Kathryn Starkey

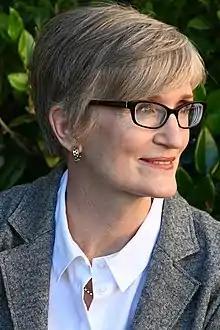
Kathryn Starkey

Kathryn Starkey is Professor of German Studies and, By Courtesy, English, History, and Comparative Literature, at Stanford University. She is author of several books and articles on medieval German philology and visual culture.